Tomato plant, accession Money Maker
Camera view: vertical (180 deg); turntable rotation: 300 degrees
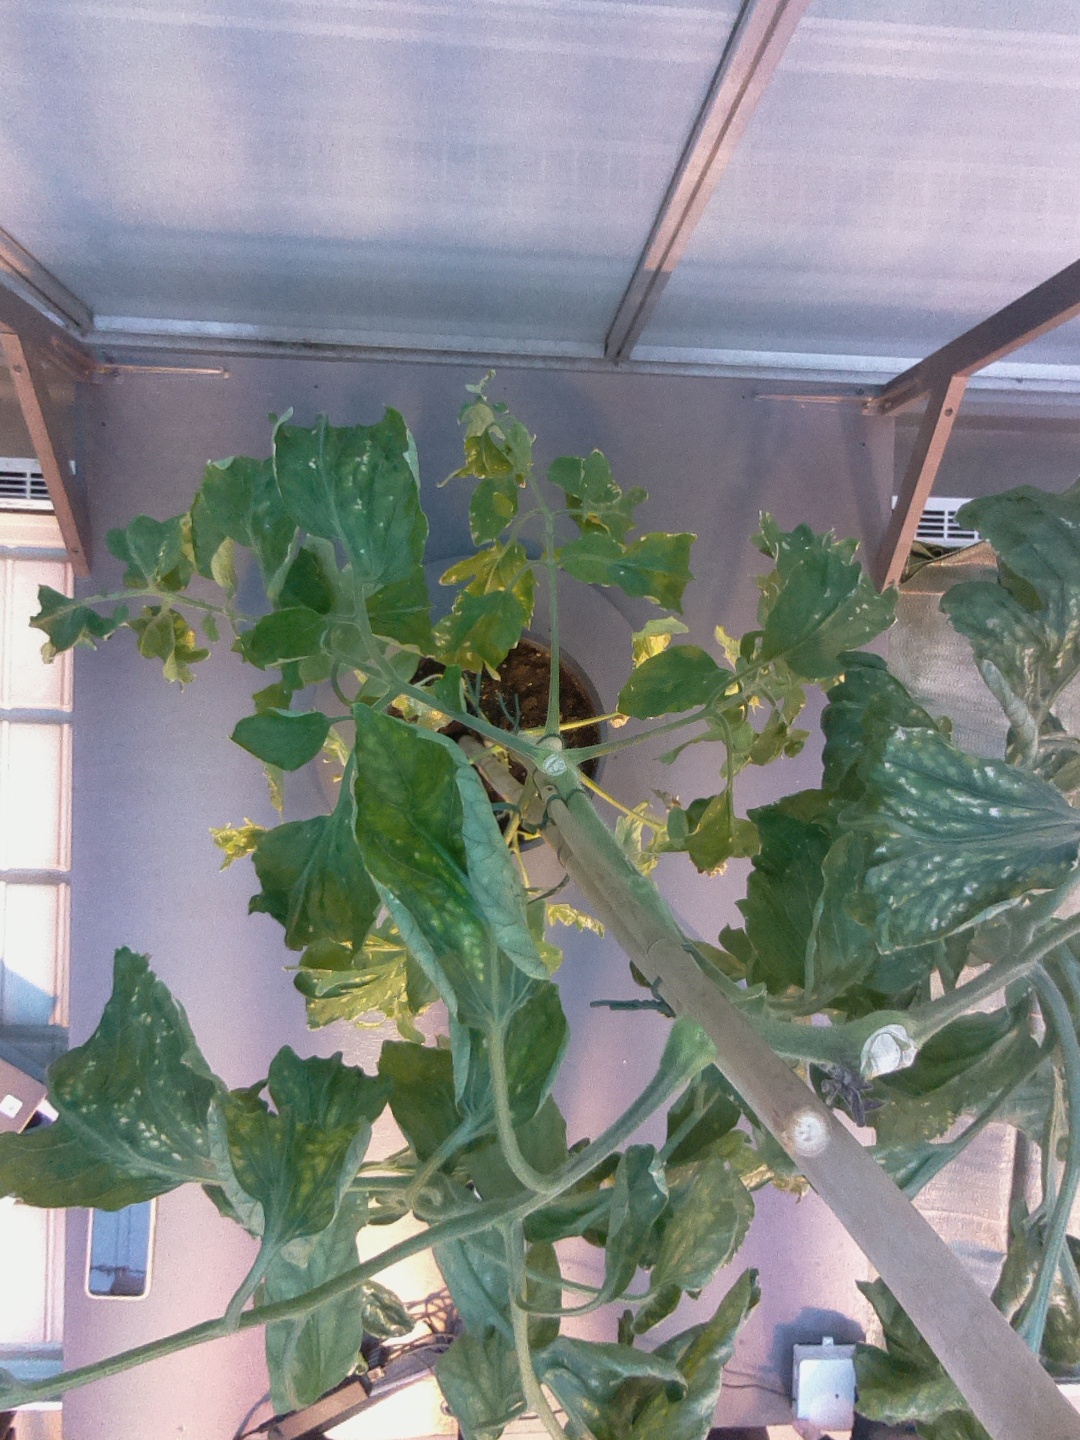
BBCH growth stage 29: 90%-100% Side shoots formed